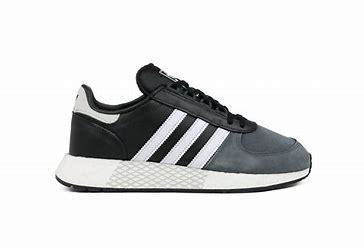
Brand: Adidas
Model: Marathon Tech